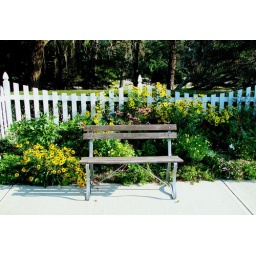
Old wooden bench in the flower garden at ault park,cincinnati ohio.